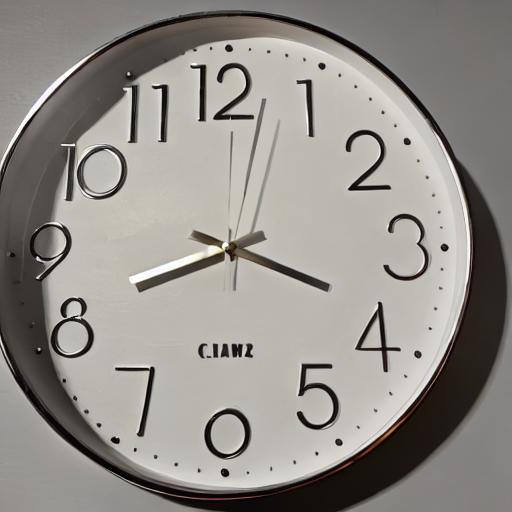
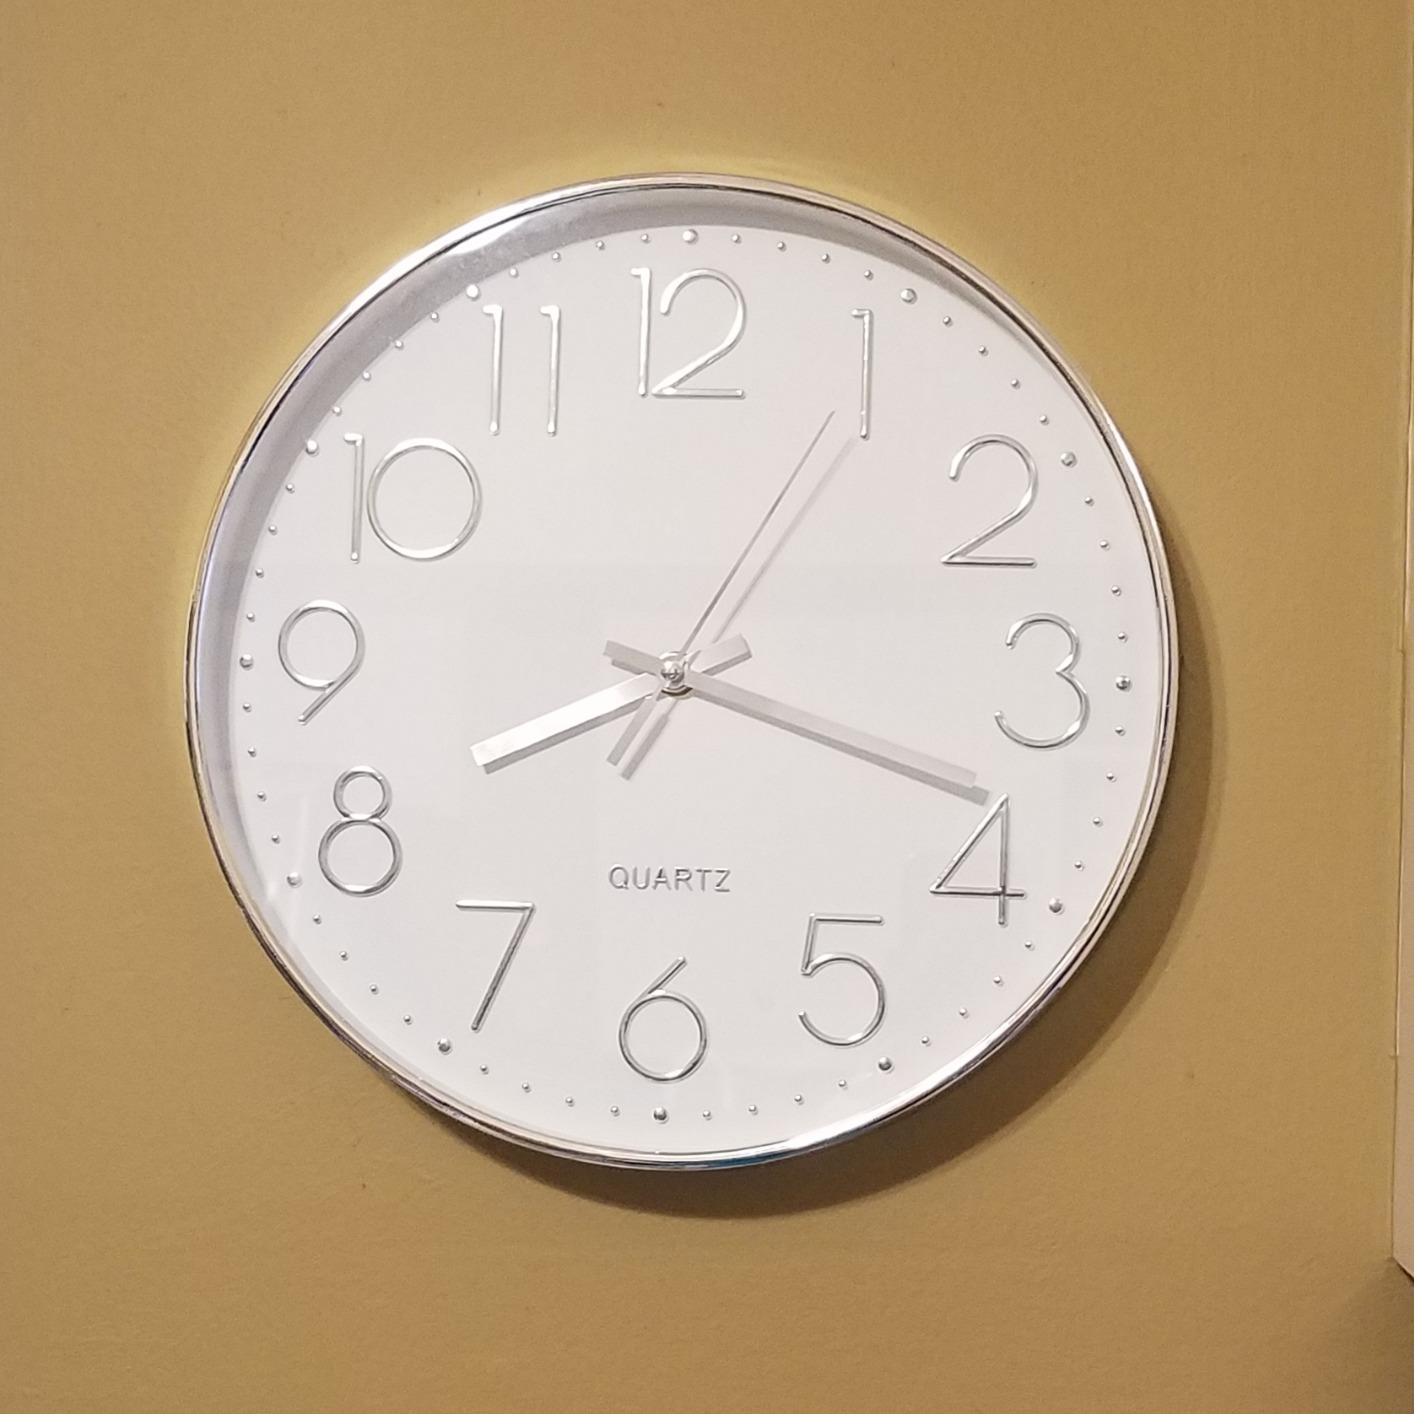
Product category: clock
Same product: no